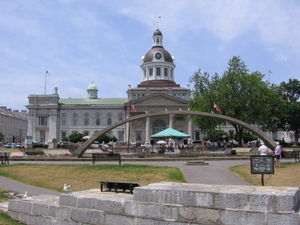
Kingston (Ontario)
Rådhuset i Kingston
Kingston er en by i provinsen Ontario i Canada. Den ligger hvor Saint Lawrence-floden løber ud af Ontariosøen. I 2011 havde Kingston en befolkning på 123.363 og et areal på 451,17 km². Indbyggerne er hovedsageligt engelsksprogede.